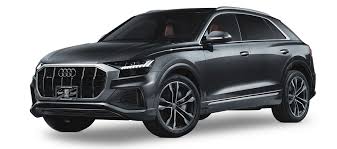
Label: noambulance